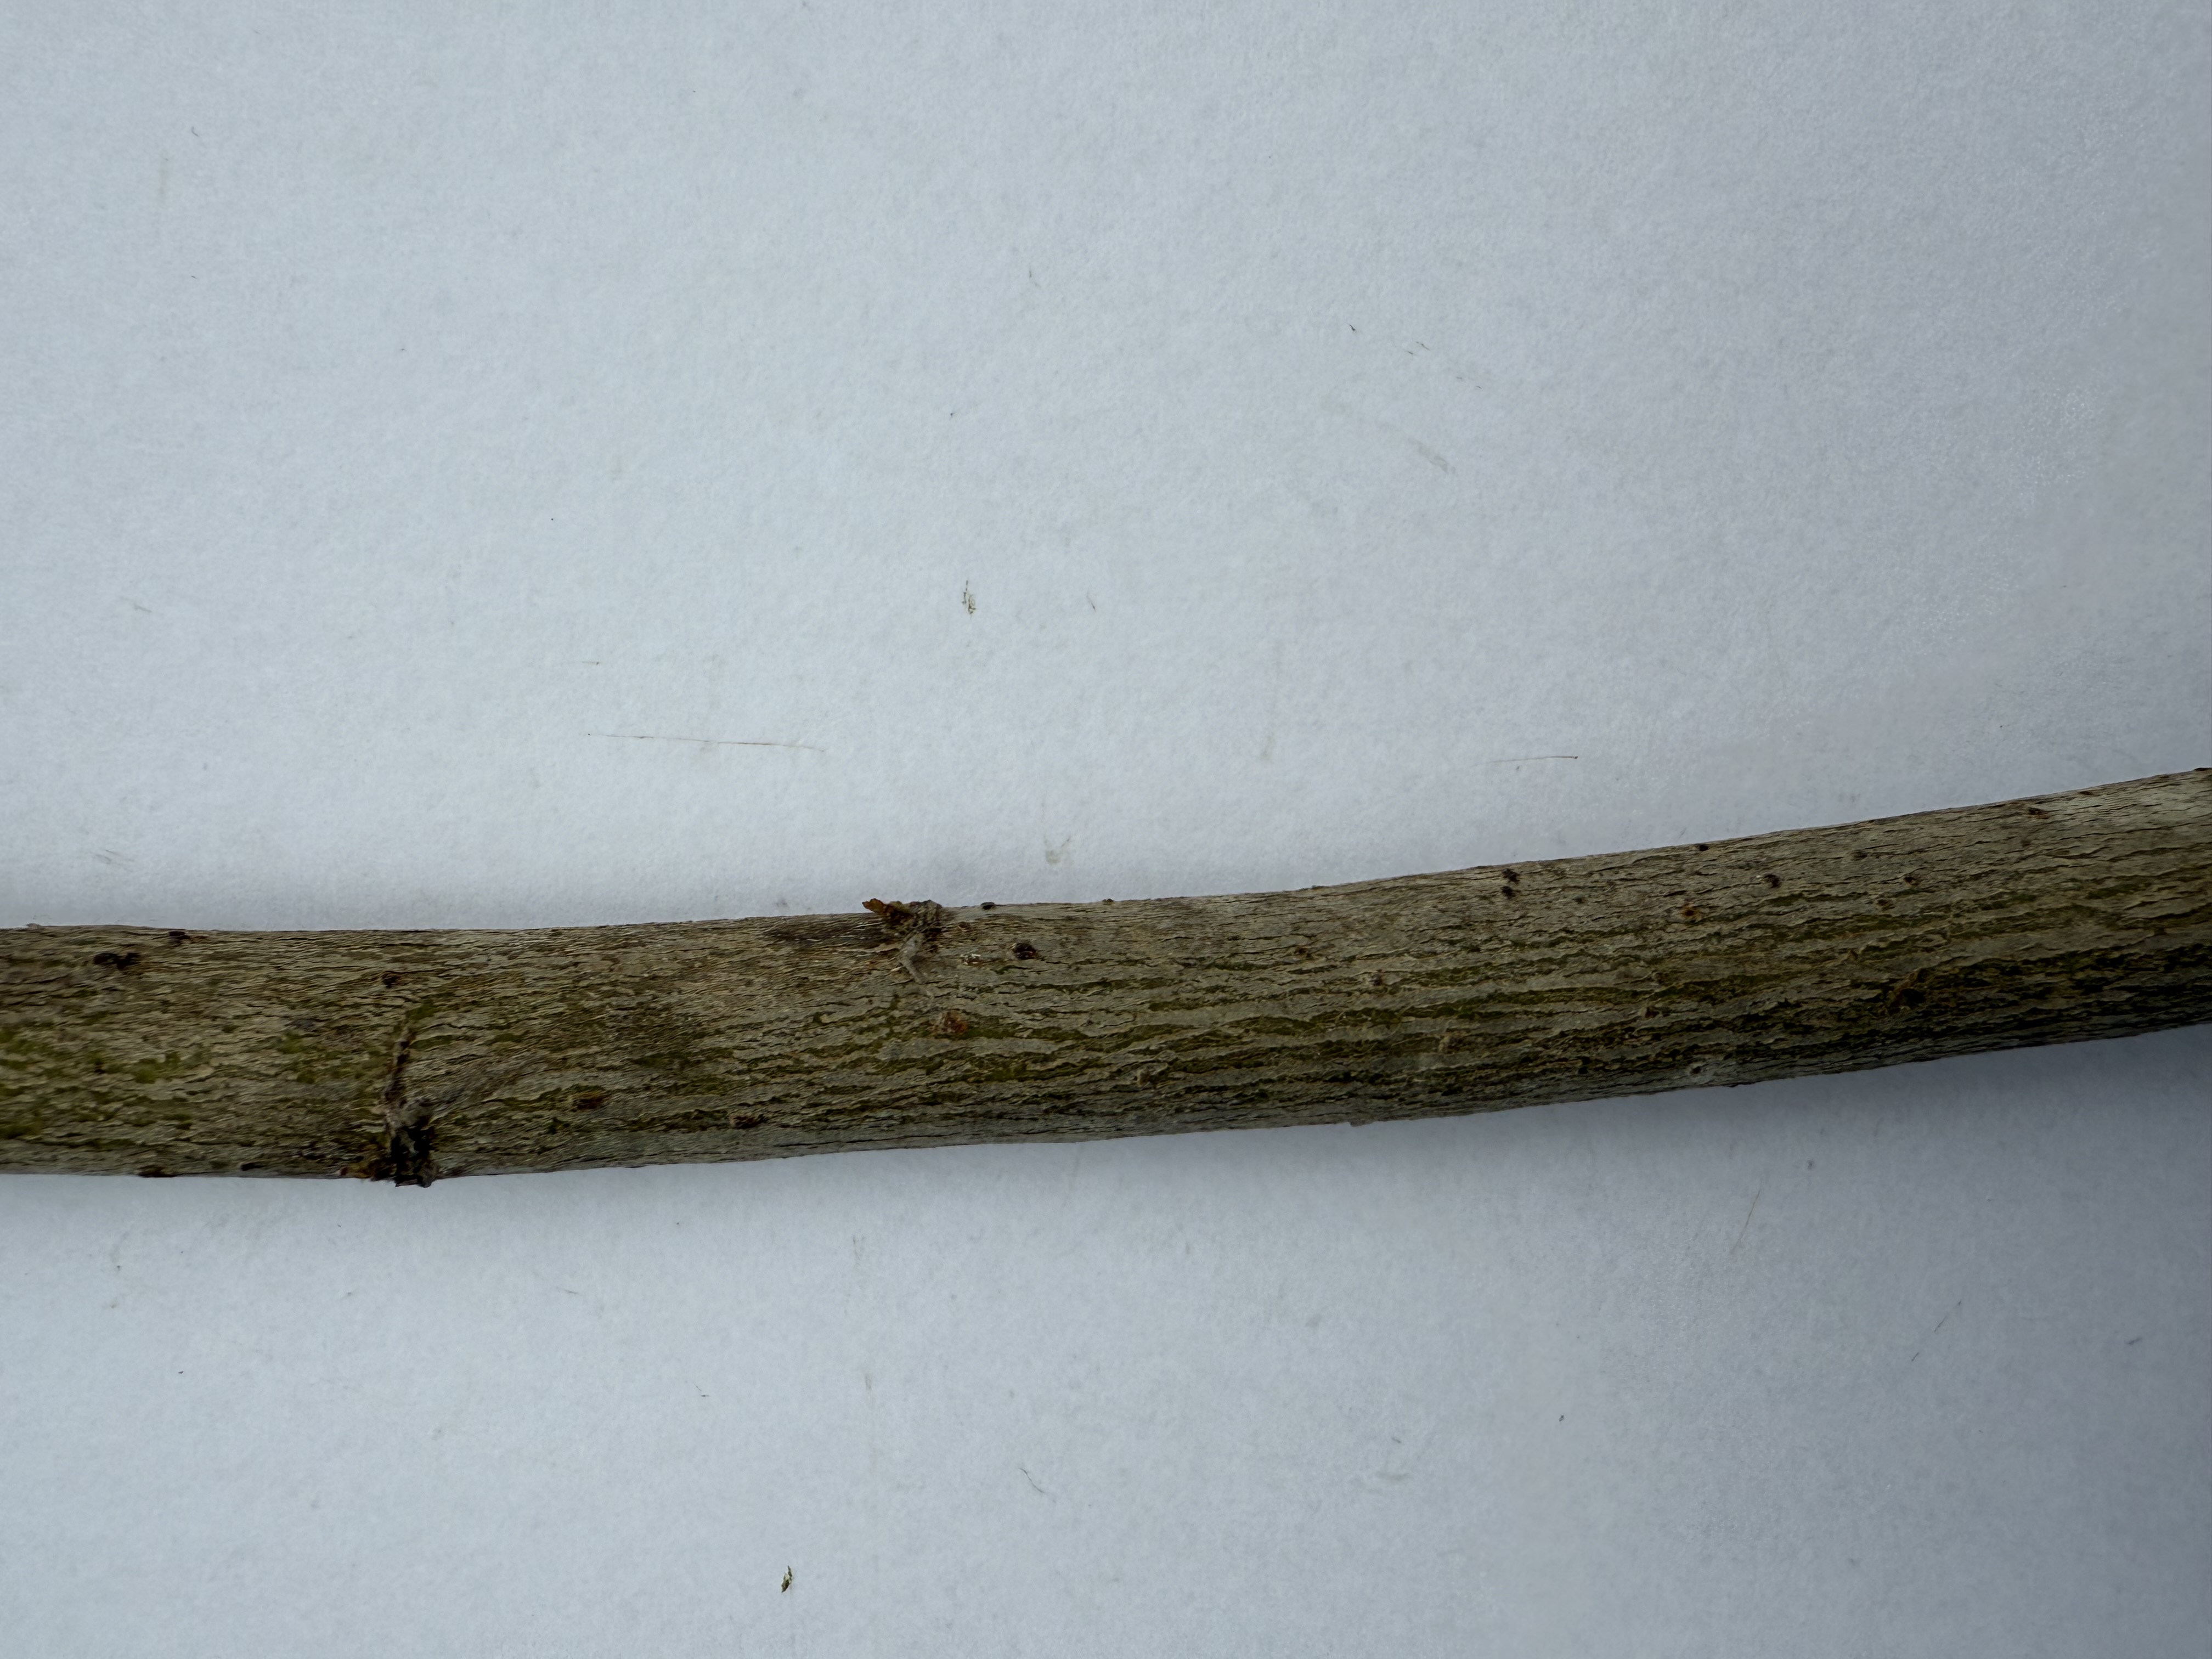
Variety: Loquat